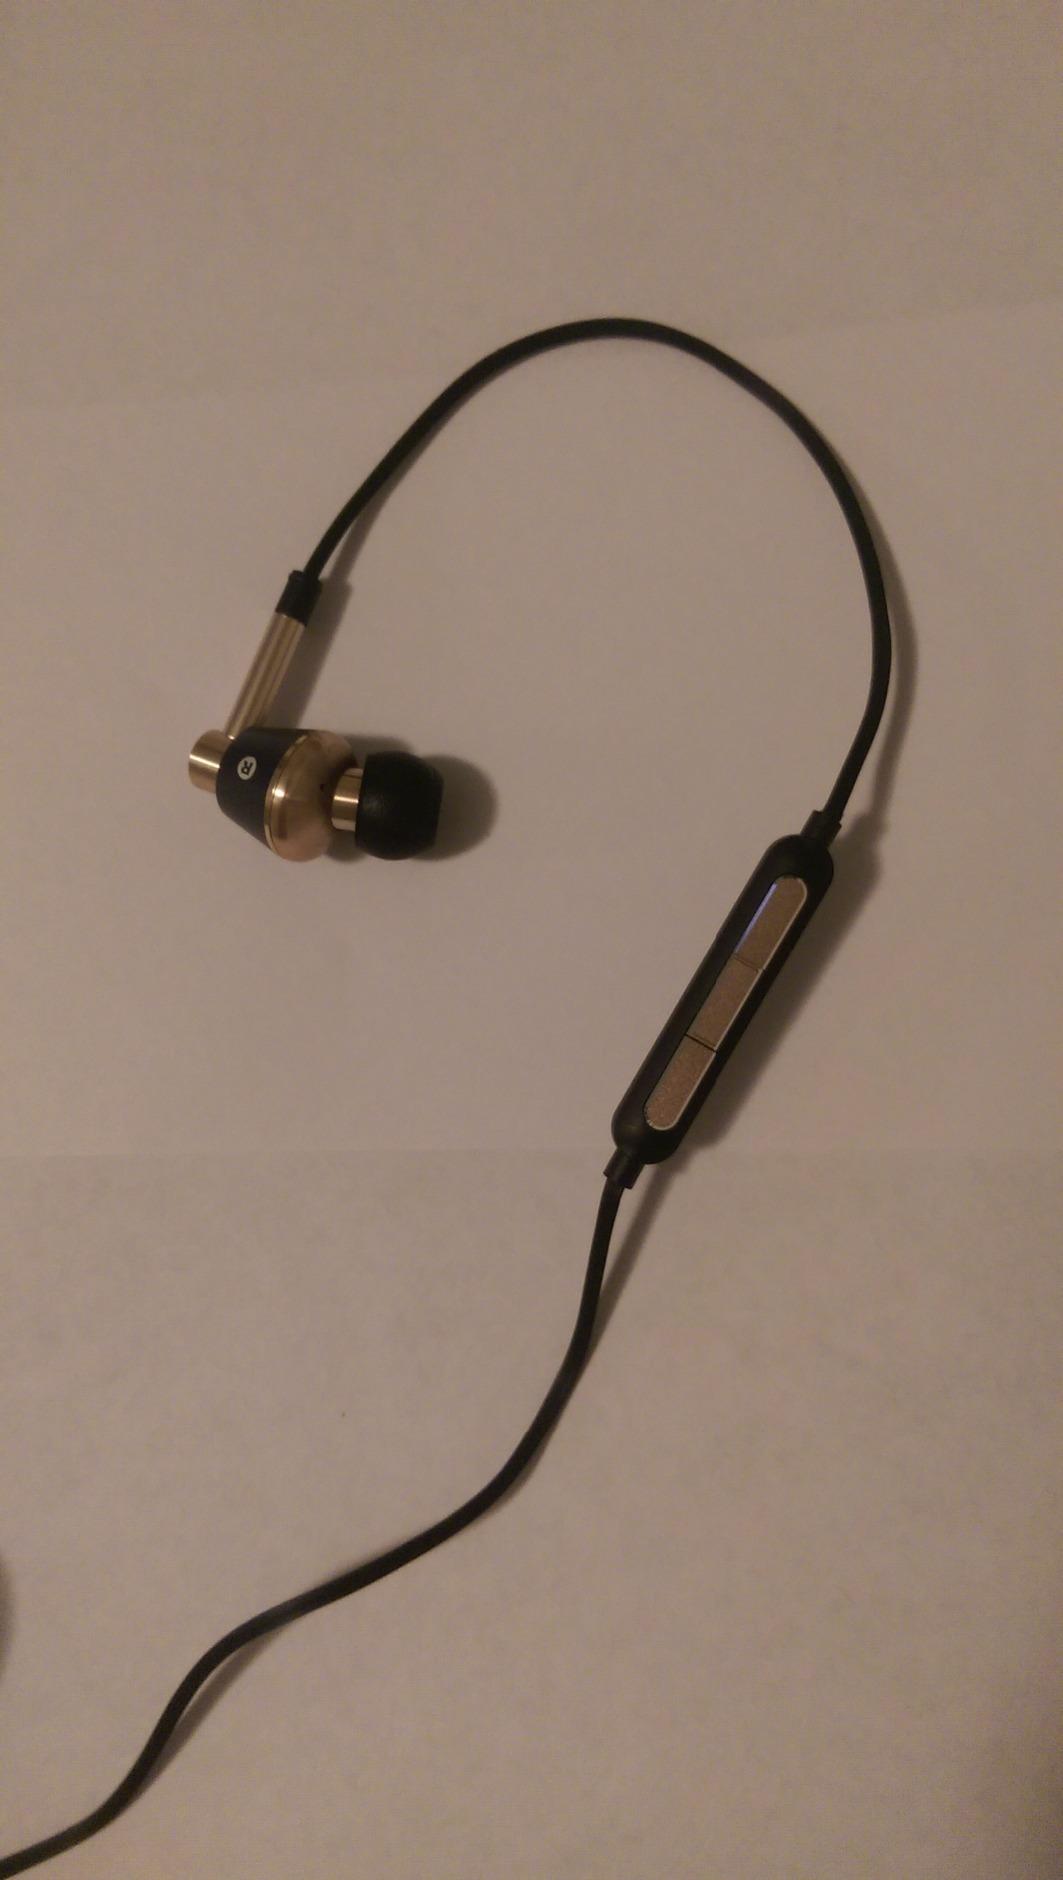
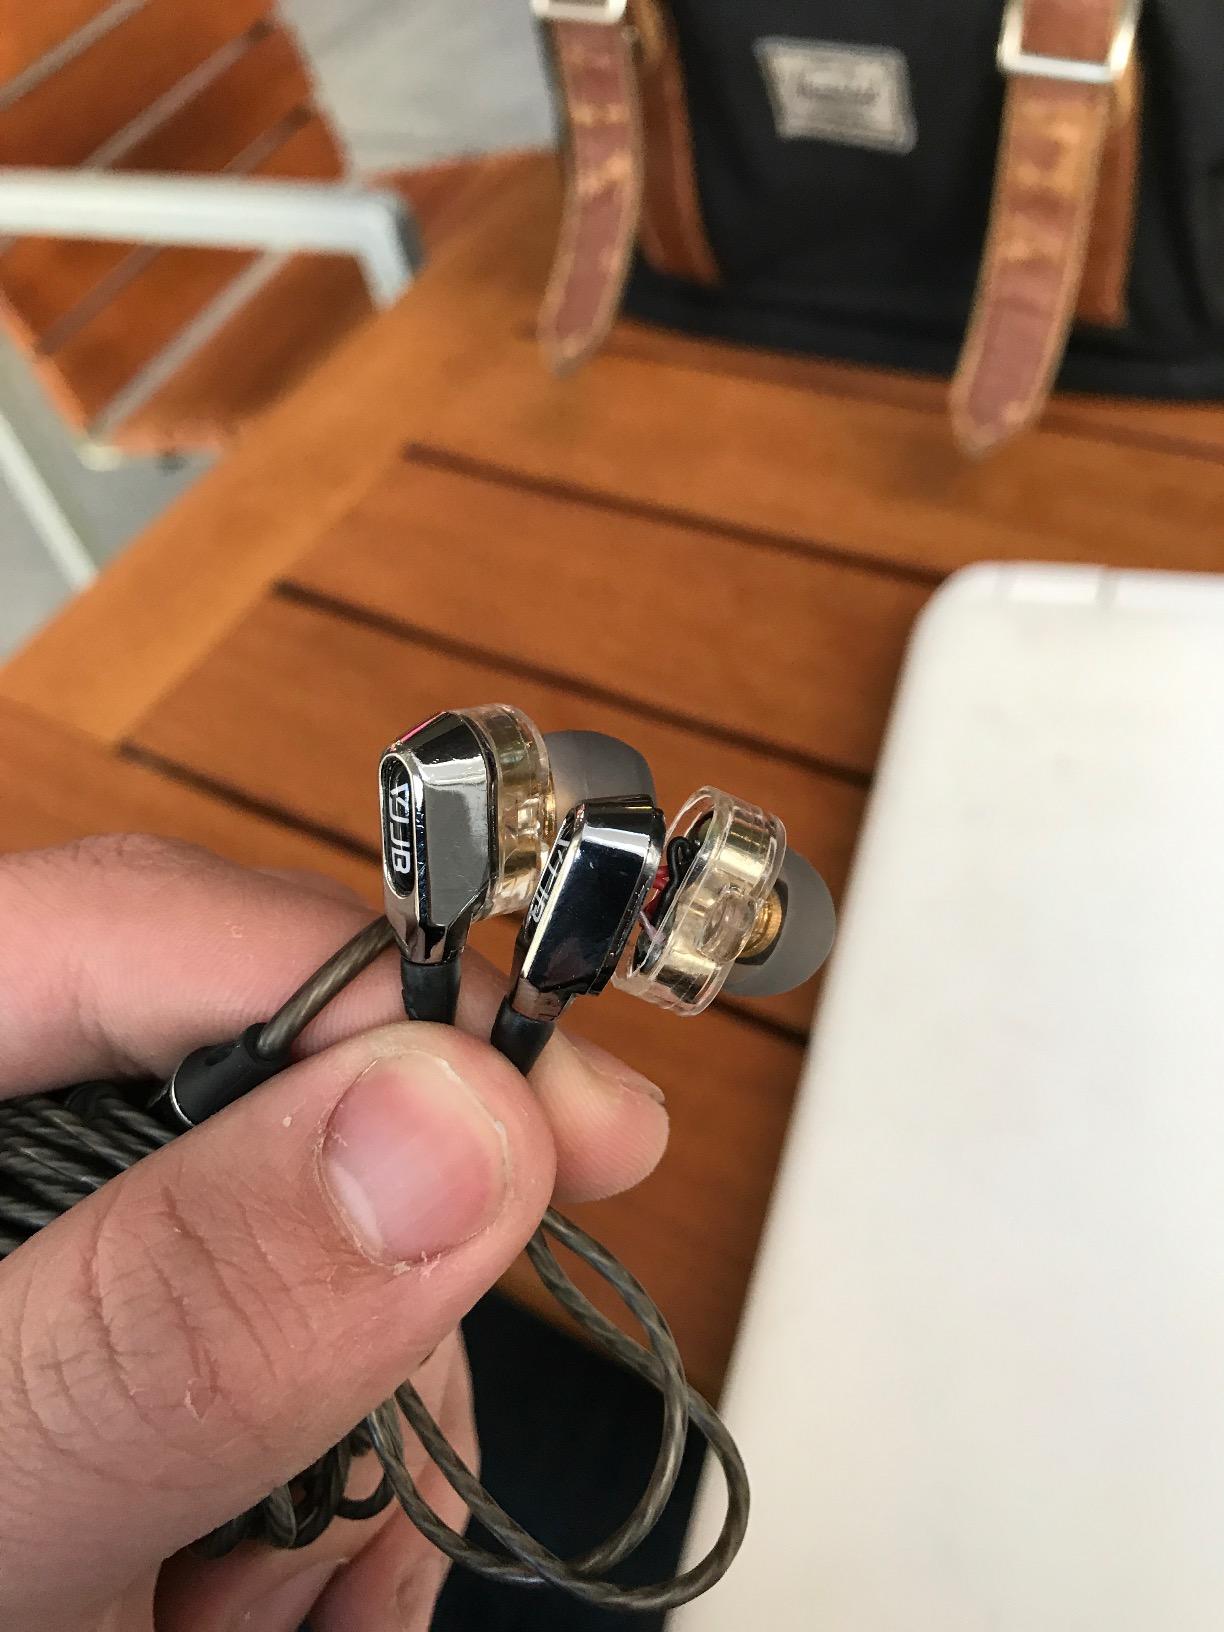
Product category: headphones
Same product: no